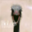
Label: bird